Northern Avenue, Yerevan

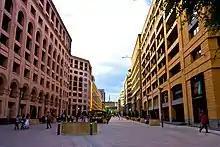
Northern Avenue

Northern Avenue is a pedestrian avenue in Yerevan, Armenia, opened in 2007. It is in the central Kentron district and links Abovyan Street with Freedom Square on Tumanyan street. It is long and wide.